Cathedral

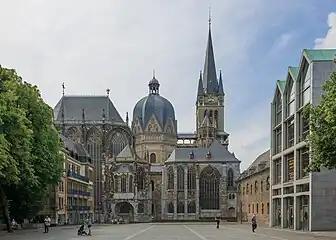
Aachen Cathedral, Germany, founded by Charlemagne in 800 AD, coronation place of the Holy Roman Emperor.

Notwithstanding wide differences over time in institutional structures and wider historical contexts; the key functions established for the first cathedrals have tended to remain as distinctive cathedral functions down the centuries; a regular cycle of choral prayer; providing a forum for civic leadership; a commitment to higher learning; and the promotion and dissemination of music.